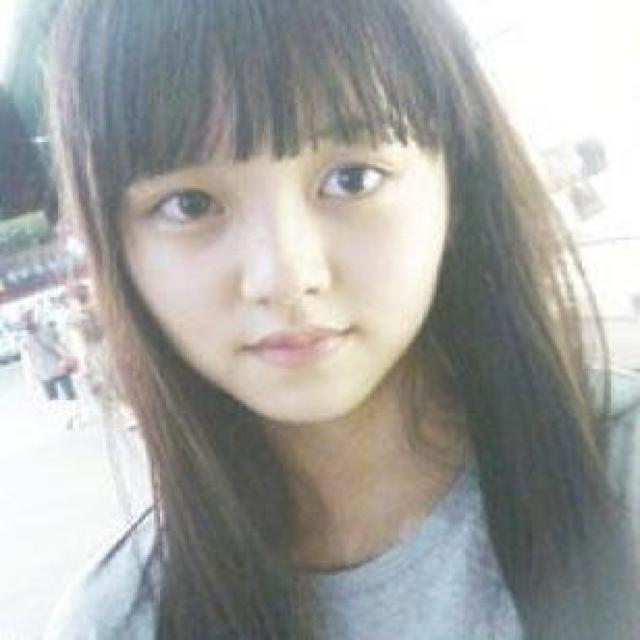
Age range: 13-20